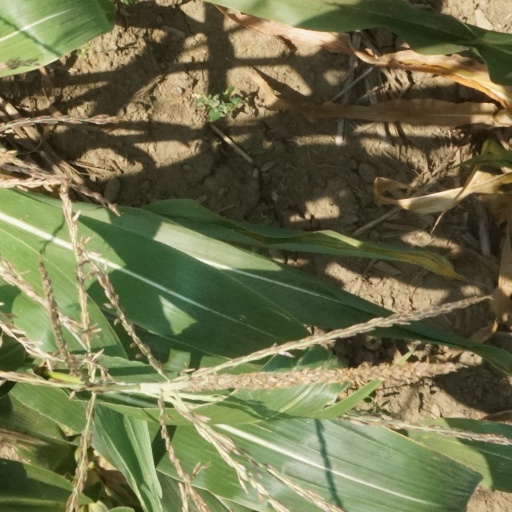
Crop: maize; corn